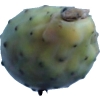
Label: cactus_fruit_green